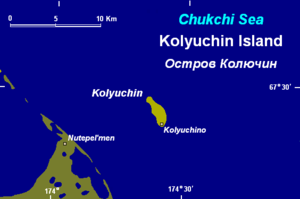
L'île Kolioutchine est une petite île russe de la mer des Tchouktches. Elle est située à 11 km du littoral de la péninsule Tchouktche, dans le nord-est de la Sibérie.